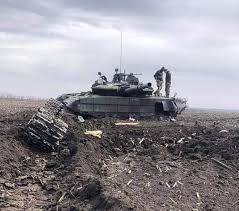
Label: T-90